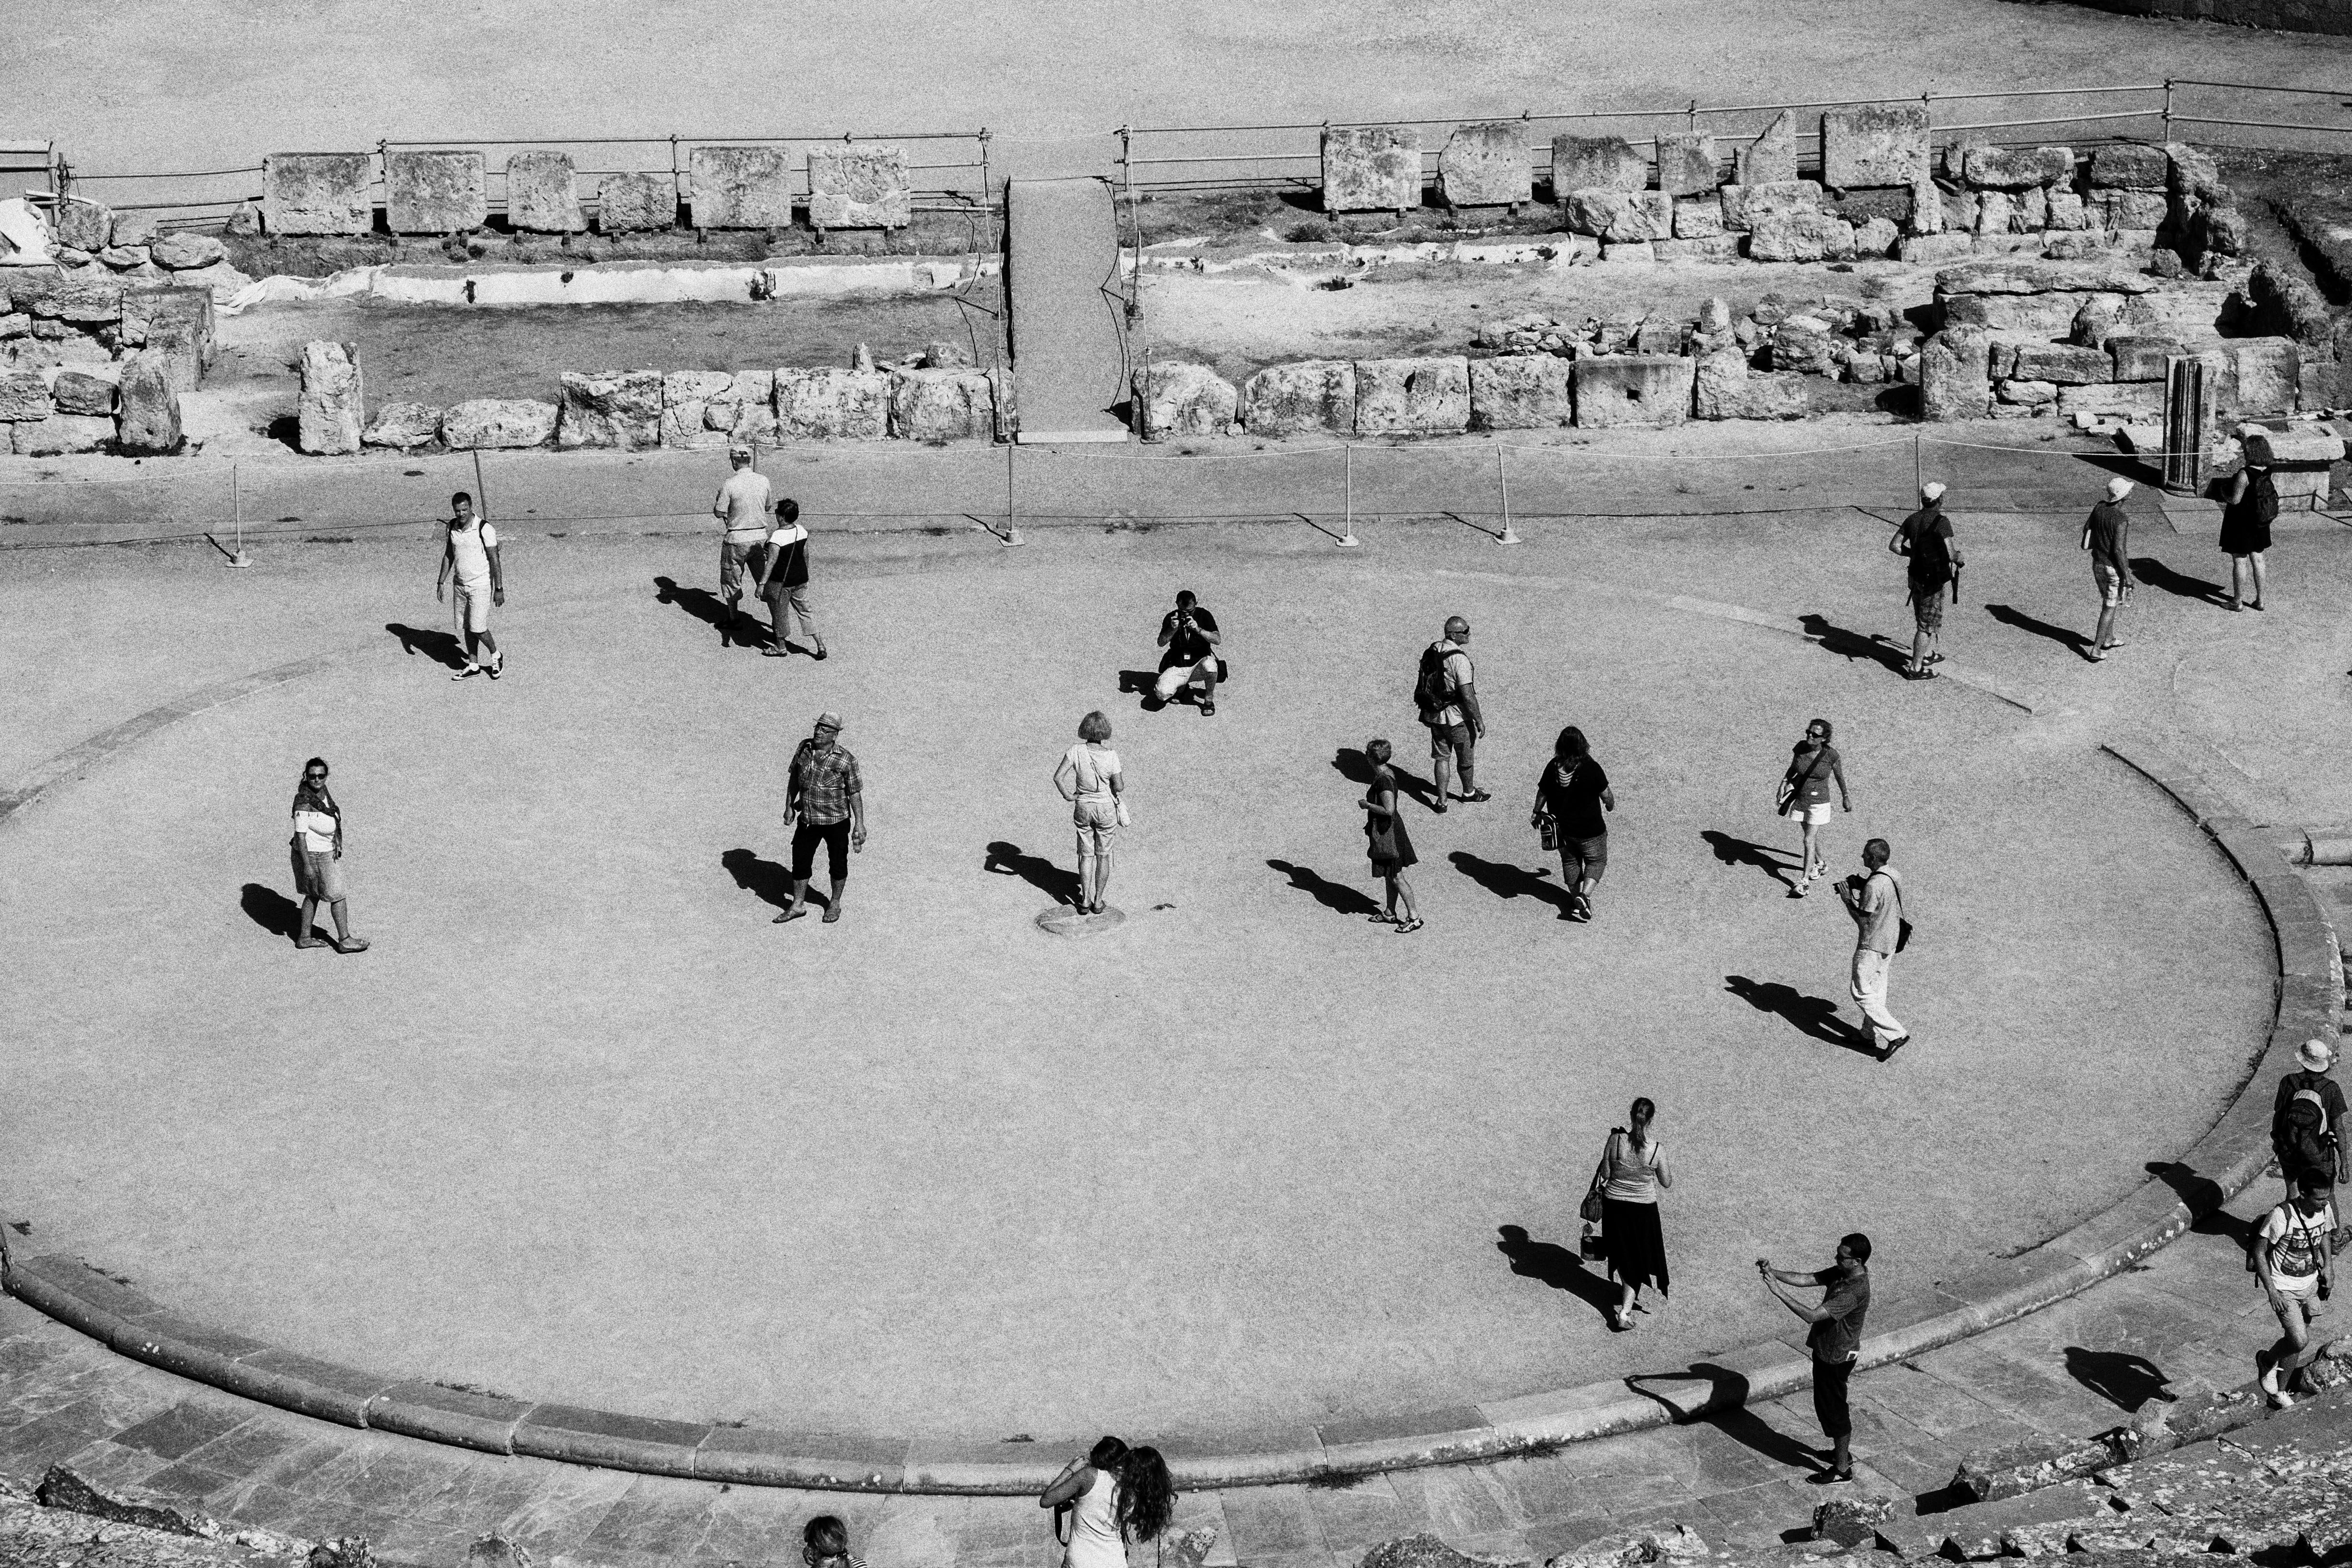
snow, black and white, white, street, photography, urban, travel, fujifilm, monochrome, art, temple, photograph, greece, history, fuji, fujix, fujixe1, peloponnese, epidaurus, monochrome photography, ancient history